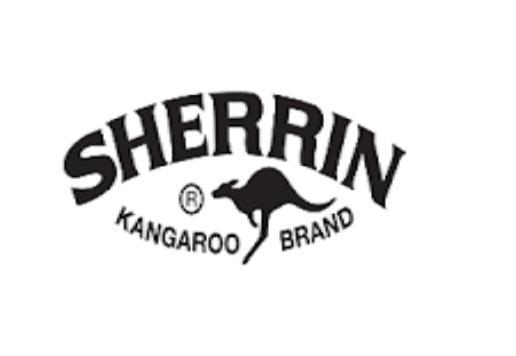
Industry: Sports